Luxor massacre

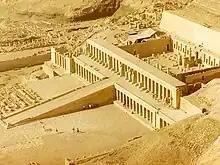
The Mortuary Temple of Hatshepsut, where the attack took place

The Luxor massacre was a terrorist attack that occurred on 17 November 1997 in Egypt. It was perpetrated by al-Jama'a al-Islamiyya and resulted in the deaths of 62 people, most of whom were tourists. It took place at Dayr al-Bahri, an archaeological site located across the Nile from the city of Luxor.